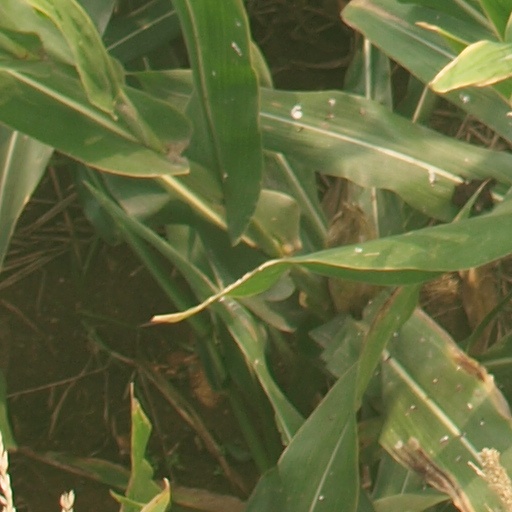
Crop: maize; corn